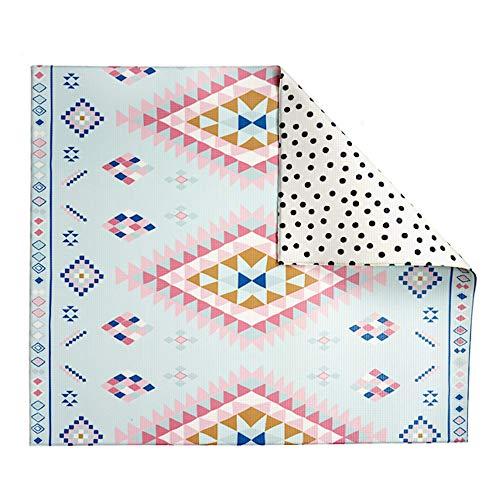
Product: Play with Pieces, Reversible Play Mat, Moroccan Rug Plus Polka Dot
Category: Baby Products | Activity & Entertainment | Baby Gyms & Playmats
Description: Rolls up or tucks away underneath furniture in seconds.
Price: $149.00